Thomas Leavitt (inventor)

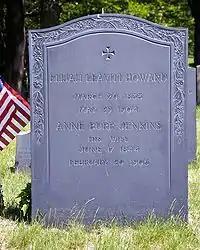
Gravestone of Elijah Leavitt Howard, Hingham, Massachusetts. Howard helped his cousin Thomas Leavitt in designing machines to machine-cancel mail

Following the tests, Howard tinkered with his version of Leavitt's cancelling machine to make it quieter and easier to use. But Howard's machine was eventually shelved after its testing. Later, when a competing inventor came up with a modified machine (after having studied prints of Howard's model), the U.S. Patent Courts held the machine did not infringe on Leavitt's initial patent. Because Howard had never introduced his variation, the new model was simply a 'failed experiment'.